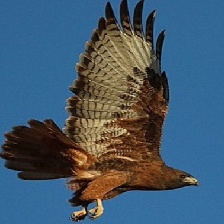
Species: RED TAILED HAWK
Scientific name: BUTEO JAMAICENSIS